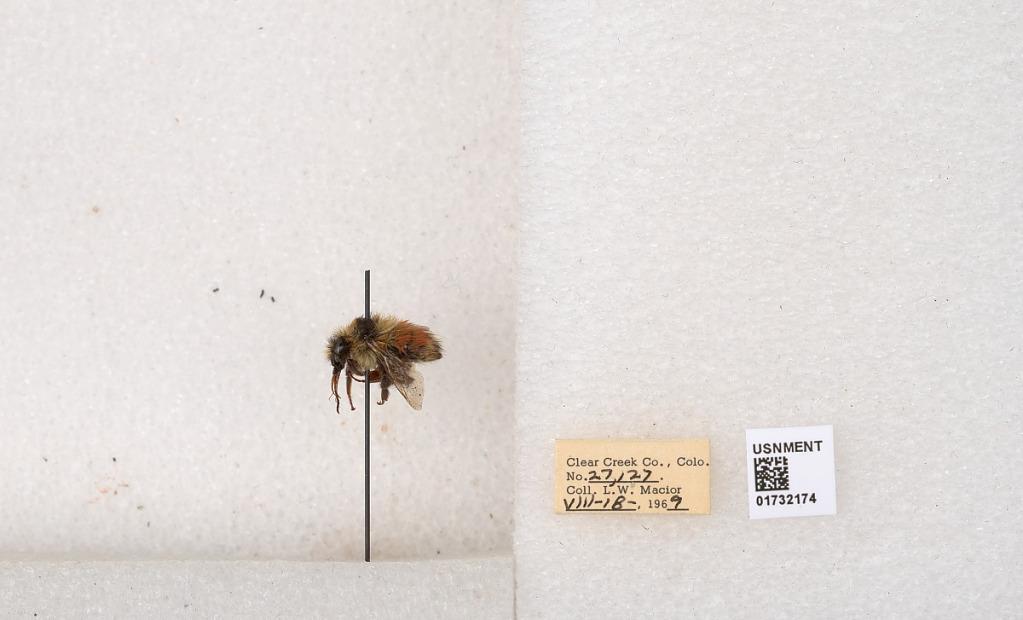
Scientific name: Bombus (Pyrobombus) sylvicola Kirby
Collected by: L. Macior
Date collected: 1969-8-18
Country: United States
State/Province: Colorado
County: Clear Creek
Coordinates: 39.7006, -105.694